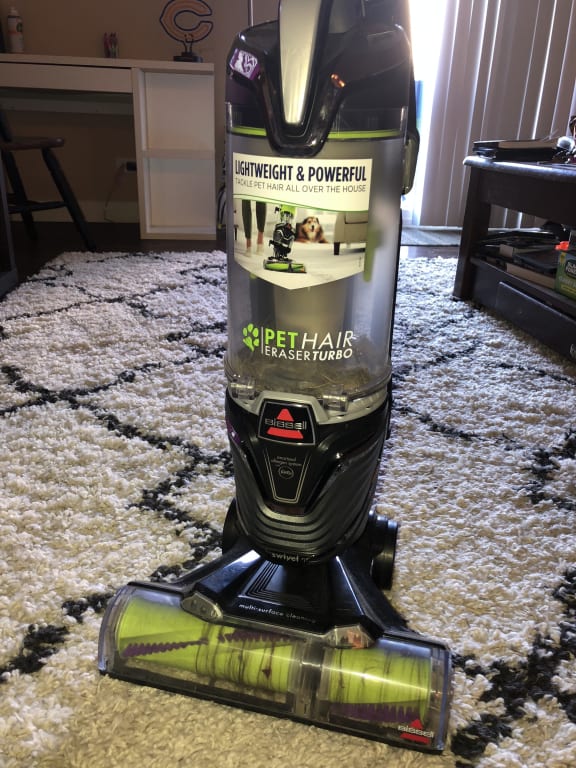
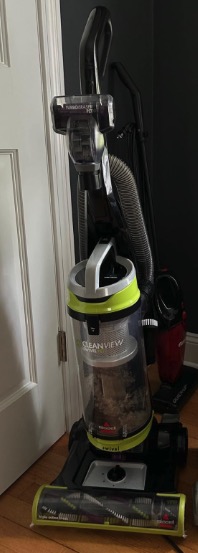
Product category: items_vacuum
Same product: no